List of signature songs

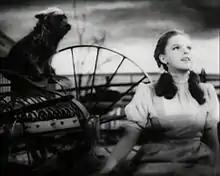
Judy Garland singing "Over the Rainbow" for the film "The Wizard of Oz" (1939), which became her signature song

A signature song is the one song (or, in some cases, one of a few songs) that a popular and well-established recording artist or band is most closely identified with or best known for. This is generally differentiated from a one-hit wonder in that the artist usually has had success with other songs as well.